Lausanne–Geneva railway

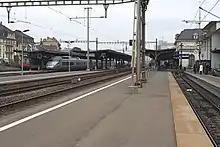
Renens station with a TGV set of the Sud-Est class; on the right is the bay platform of the Lausanne Metro

The Lausanne–Geneva railway is a double-track main railway line in Switzerland. It is an important for passenger transport and is the most frequented railway in Romandy. It serves as an approach from Geneva to the Simplon Railway and the line to Bern and Zürich.